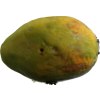
Label: papaya